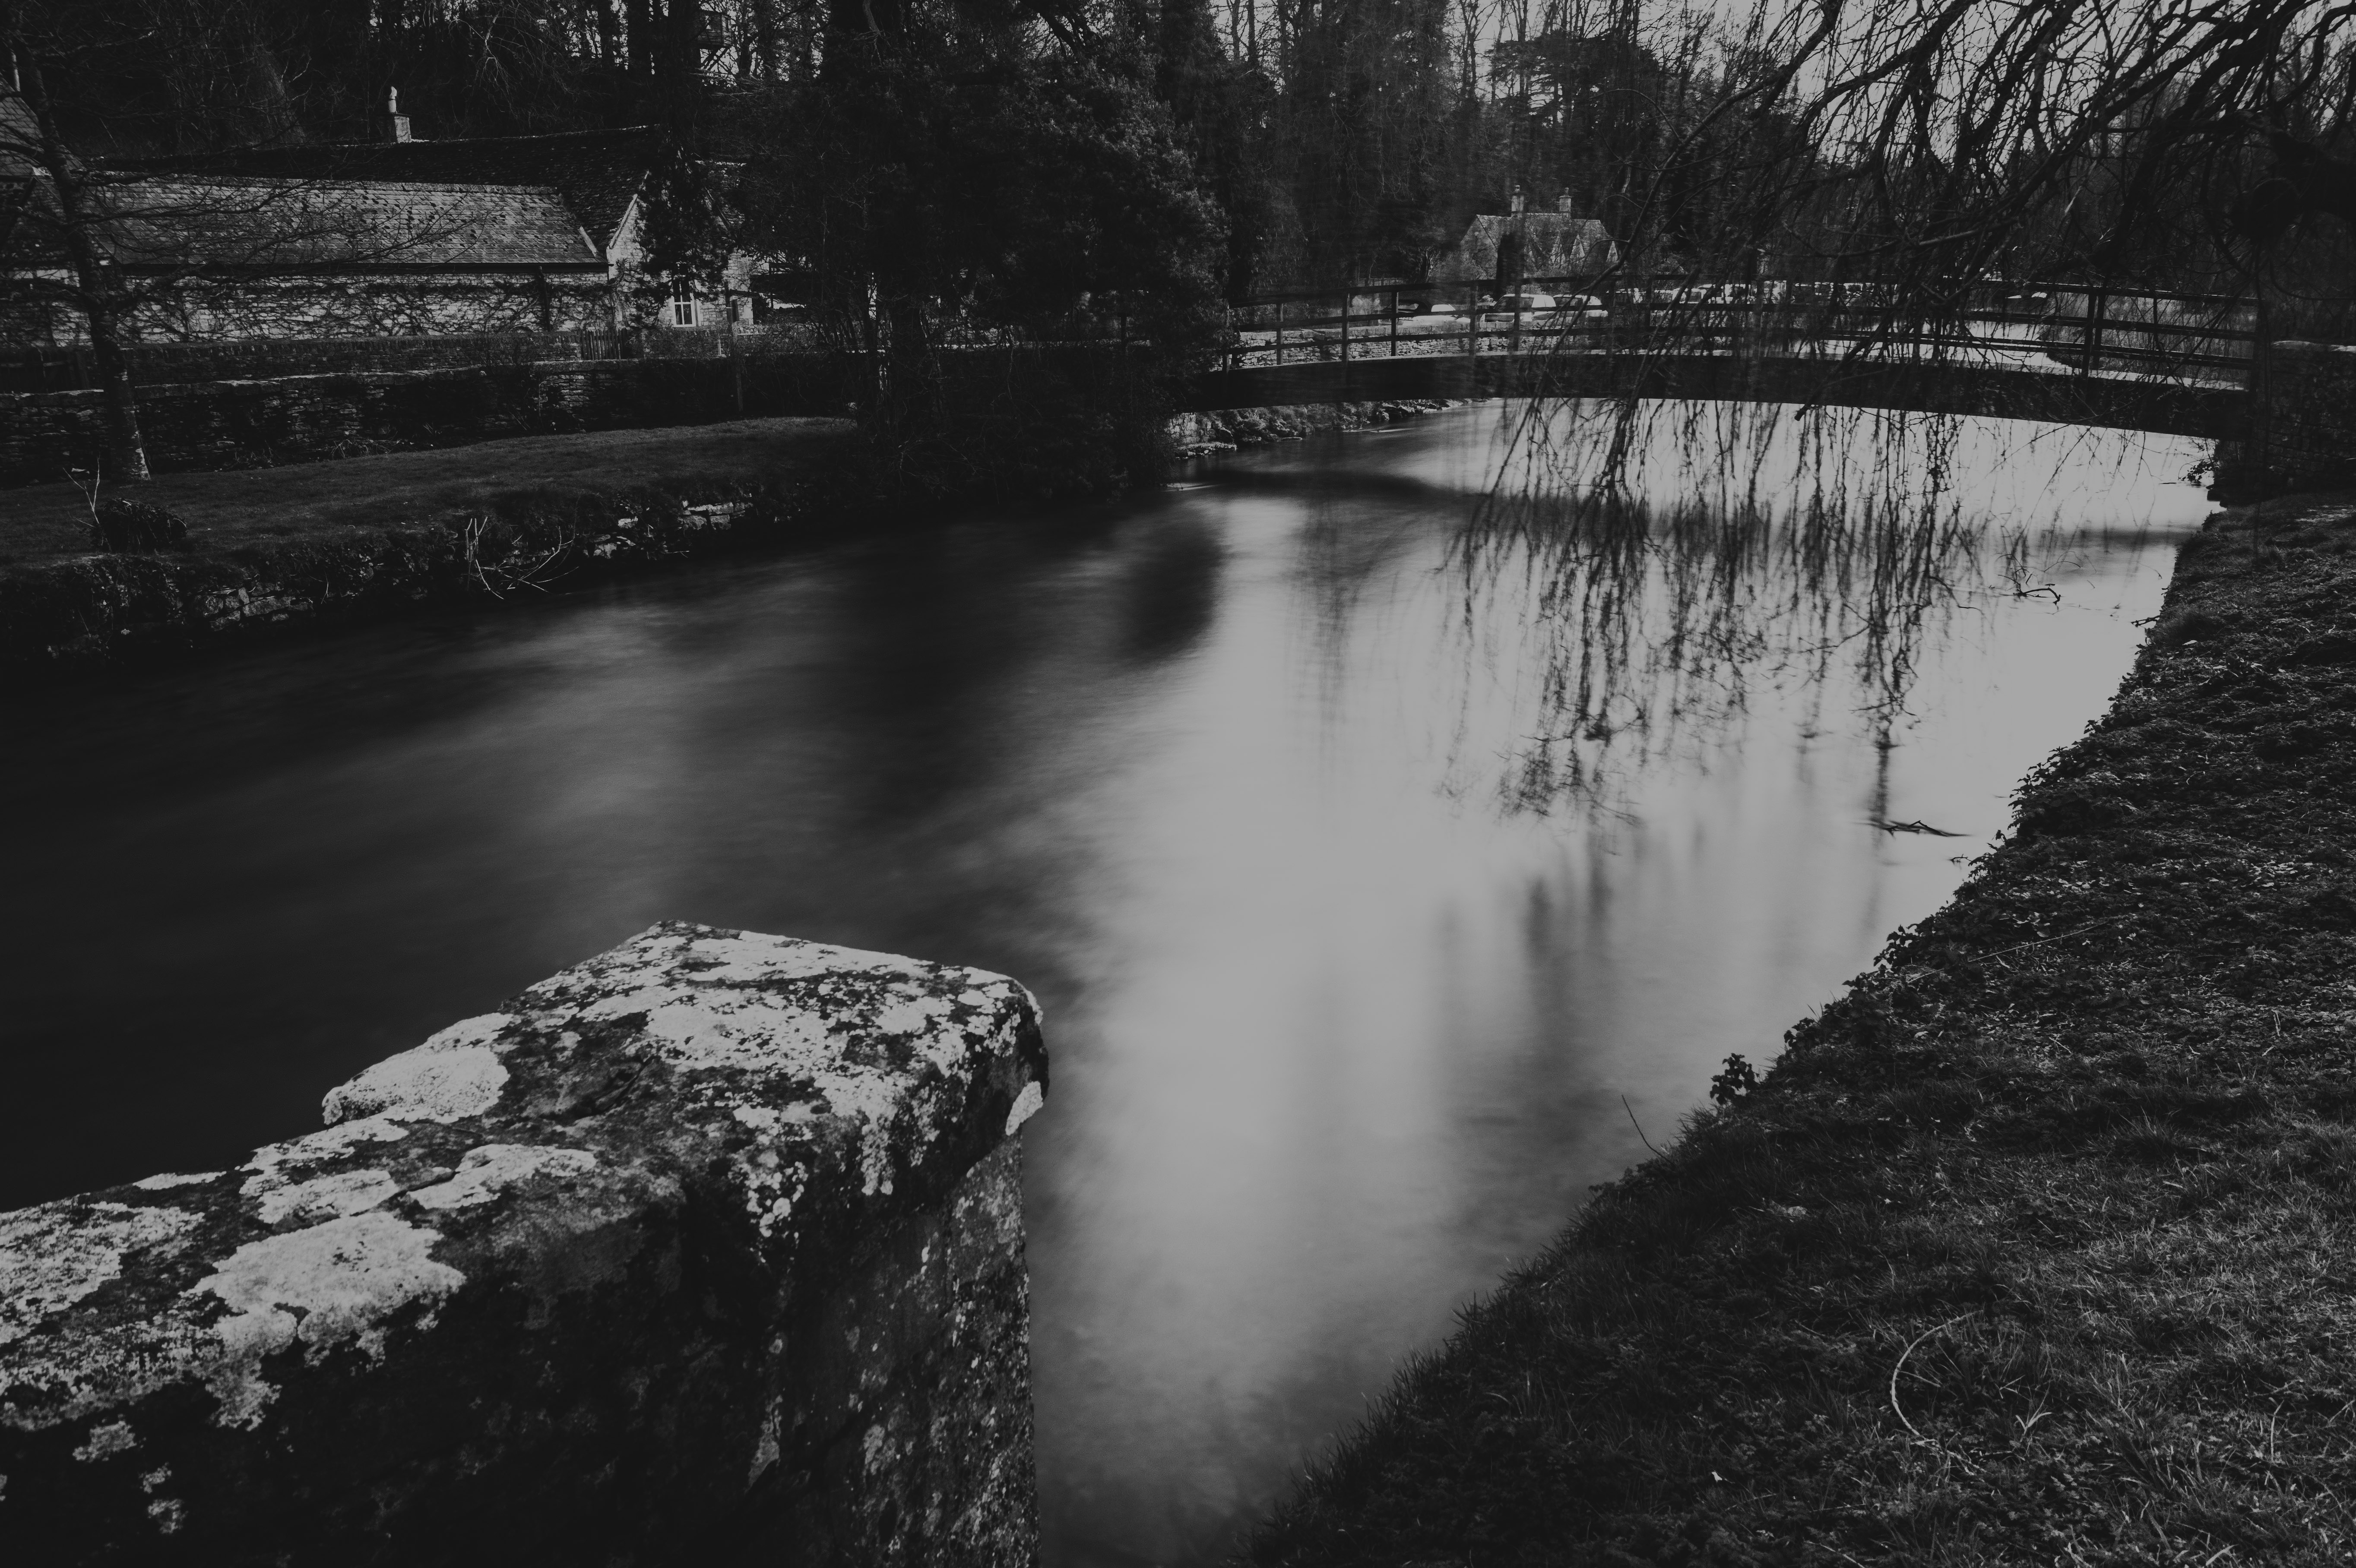
tree, water, nature, black and white, white, bridge, morning, lake, river, stream, reflection, darkness, black, monochrome, waterway, body of water, uk, england, bw, long, blackandwhite, exposure, silver, noir, blanc, coin, gloucestershire, filter, nd, bn, blancetnoir, bribery, monochrome photography, atmospheric phenomenon